Stoke Rochford Hall

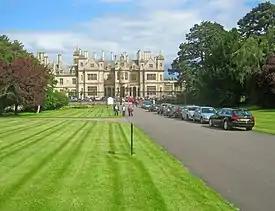
View in July 2012

Stoke Rochford Hall is a large house built in scenic grounds, with a nearby golf course, next to the A1 in south Lincolnshire, England.